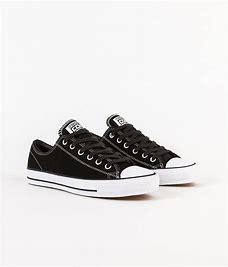
Brand: Converse
Model: Ctas